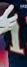
Number: 1